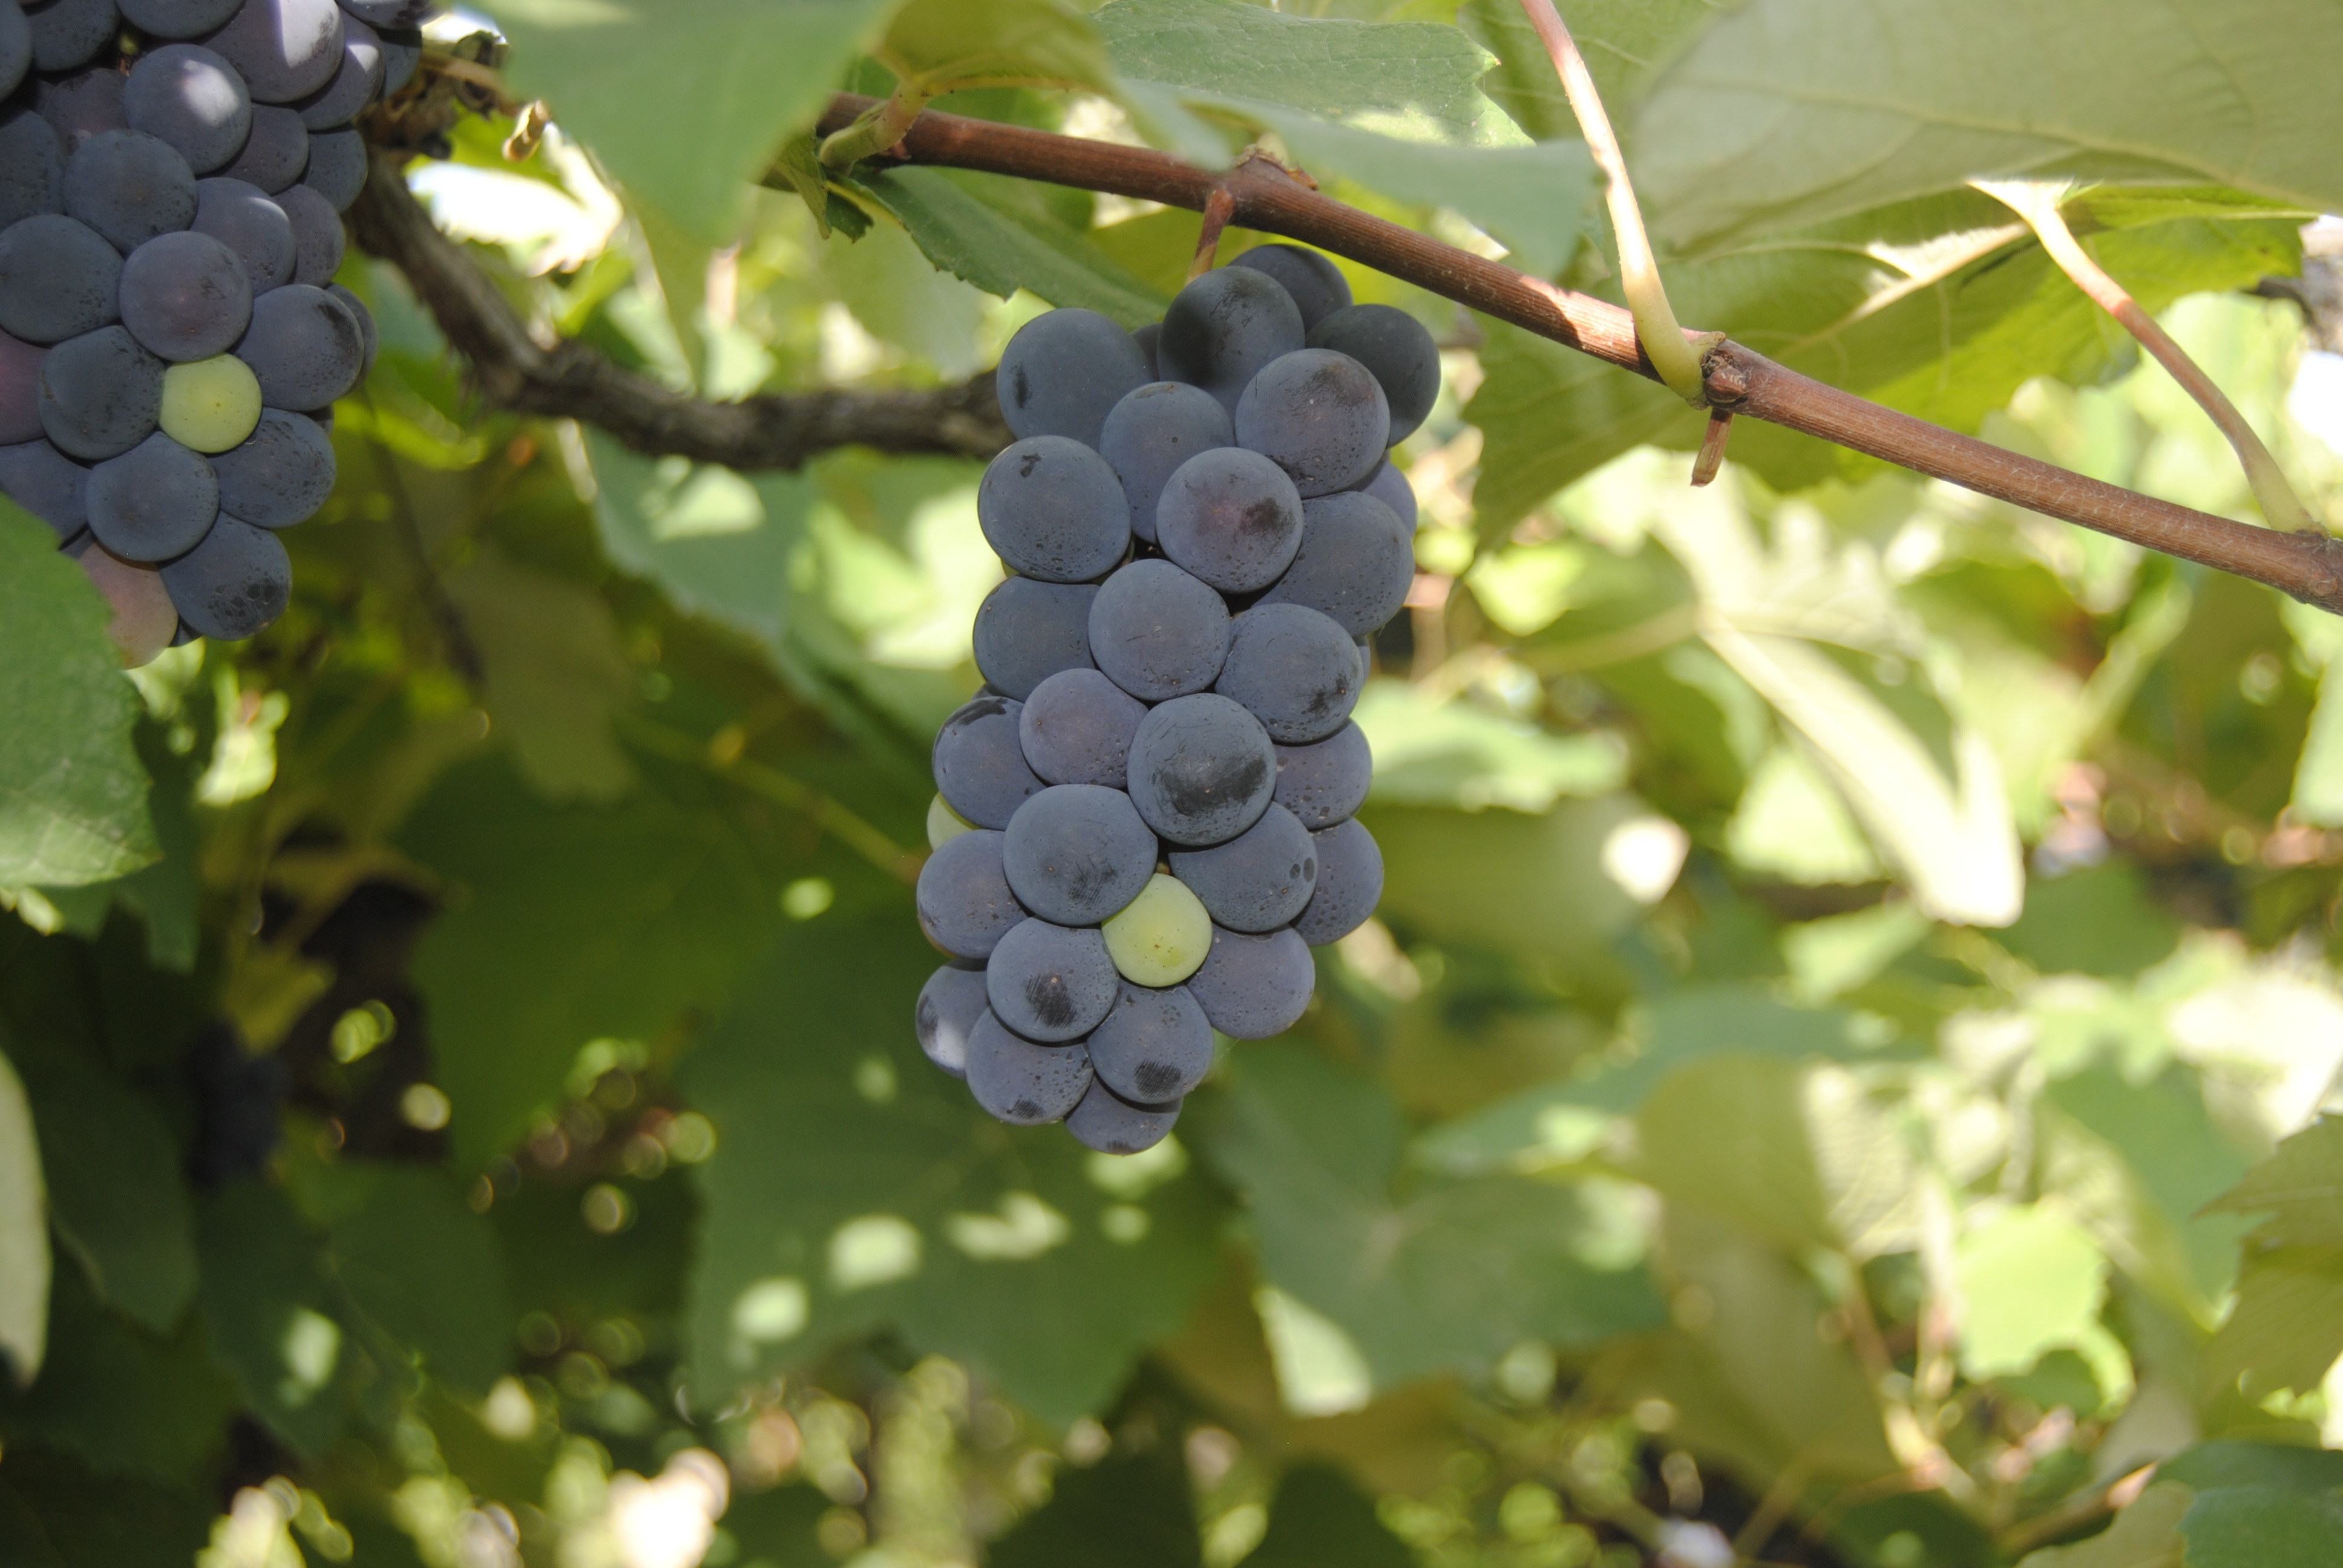
branch, plant, grape, wine, fruit, berry, flower, purple, food, produce, agriculture, shrub, grapes, flowering plant, vitis, land plant, grapevine family